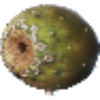
Label: cactus_fruit